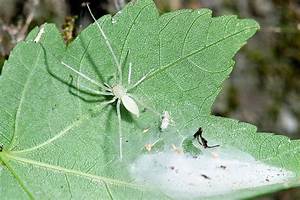
Label: ragno